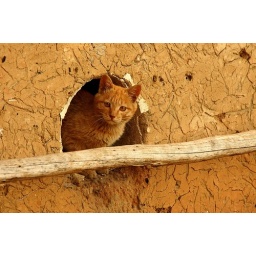
A cat peeks through a hole in a nunnery wall in Shibaoshan, Yunnan.